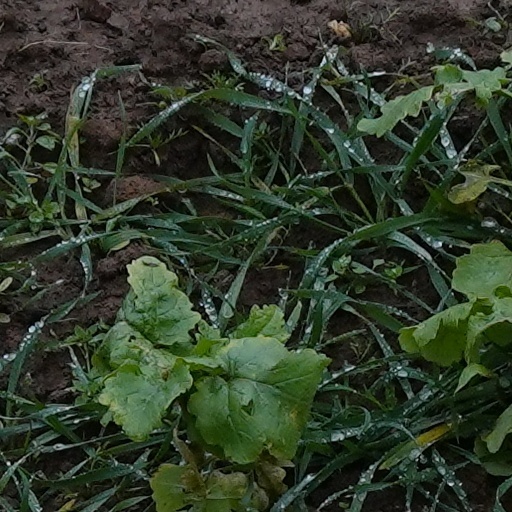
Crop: wheat